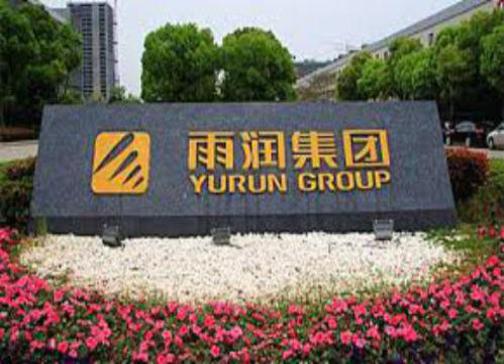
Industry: Food